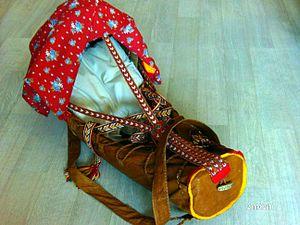
Le Duodji est une forme d'art décoratif des peuples Samis essentiellement pour les objets du quotidien.